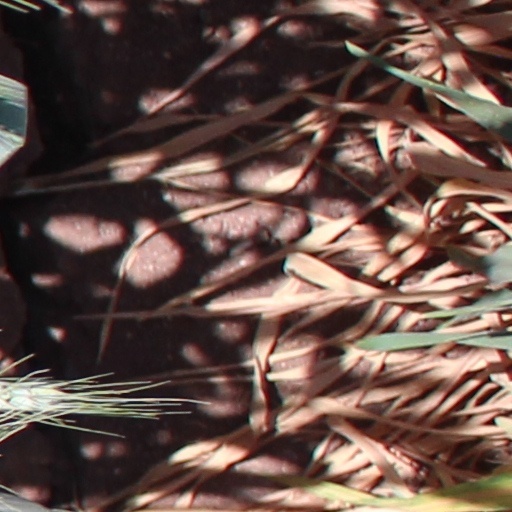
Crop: wheat